Student Bodies

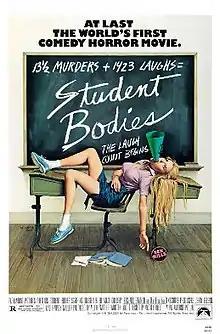
Theatrical release poster

Student Bodies is a 1981 American parody slasher comedy film written and directed by Mickey Rose. A spoof of slasher horror films such as "Halloween", "Friday the 13th" and "Prom Night", "Student Bodies" was the first film to satirize the thriving slasher film genre. A prominent feature of the film is a body count that is superimposed onscreen whenever a death occurs.